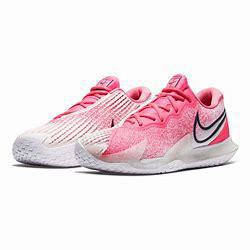
Brand: Nike
Model: Court Air Zoom Vapor Cage 4